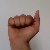
The image shows a hand gesture representing the letter 'A' in Indian Sign Language.